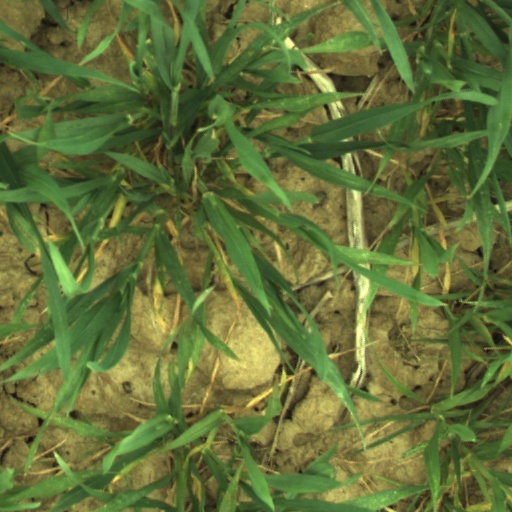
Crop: wheat